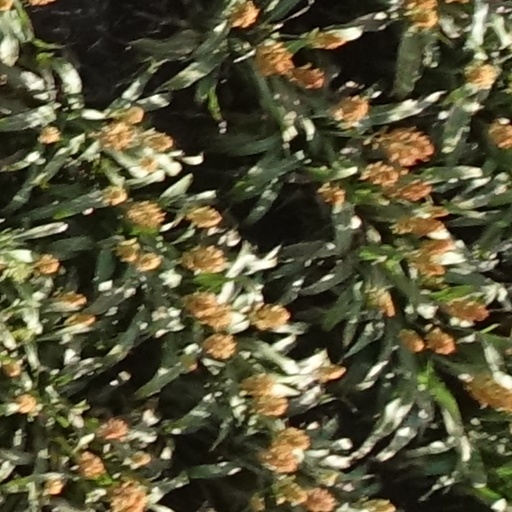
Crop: sorghum